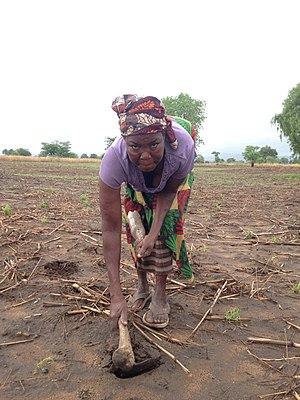
Le Nyassaland est un protectorat britannique d'Afrique, institué en 1907 à la suite du Protectorat britannique d'Afrique centrale. Entre 1953 et 1963, le Nyassaland fait partie de la Fédération de Rhodésie et du Nyassaland. Après la dissolution de la fédération, le Nyassaland obtient son indépendance du Royaume-Uni le 6 juillet 1964 et devient le Malawi.